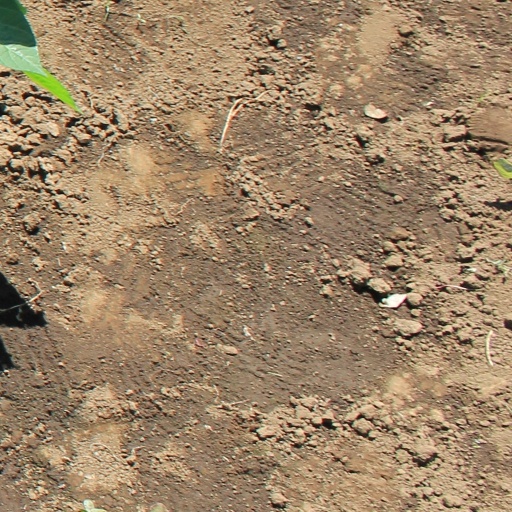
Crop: soybean